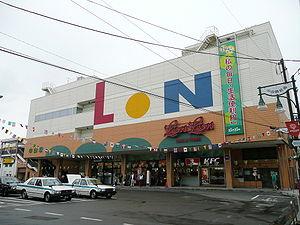
La gare de Nakayama est une gare ferroviaire de la ville de Yokohama, dans la préfecture de Kanagawa, au Japon. La gare est gérée conjointement par la compagnie JR East et le métro de Yokohama.